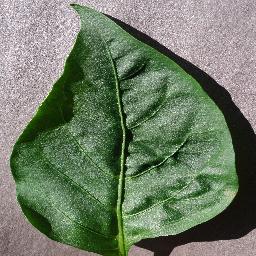
Label: Pepper,_bell___healthy